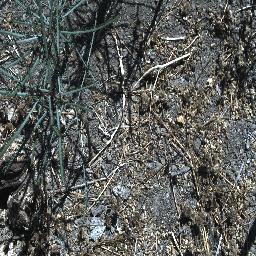
Label: parkinsonia